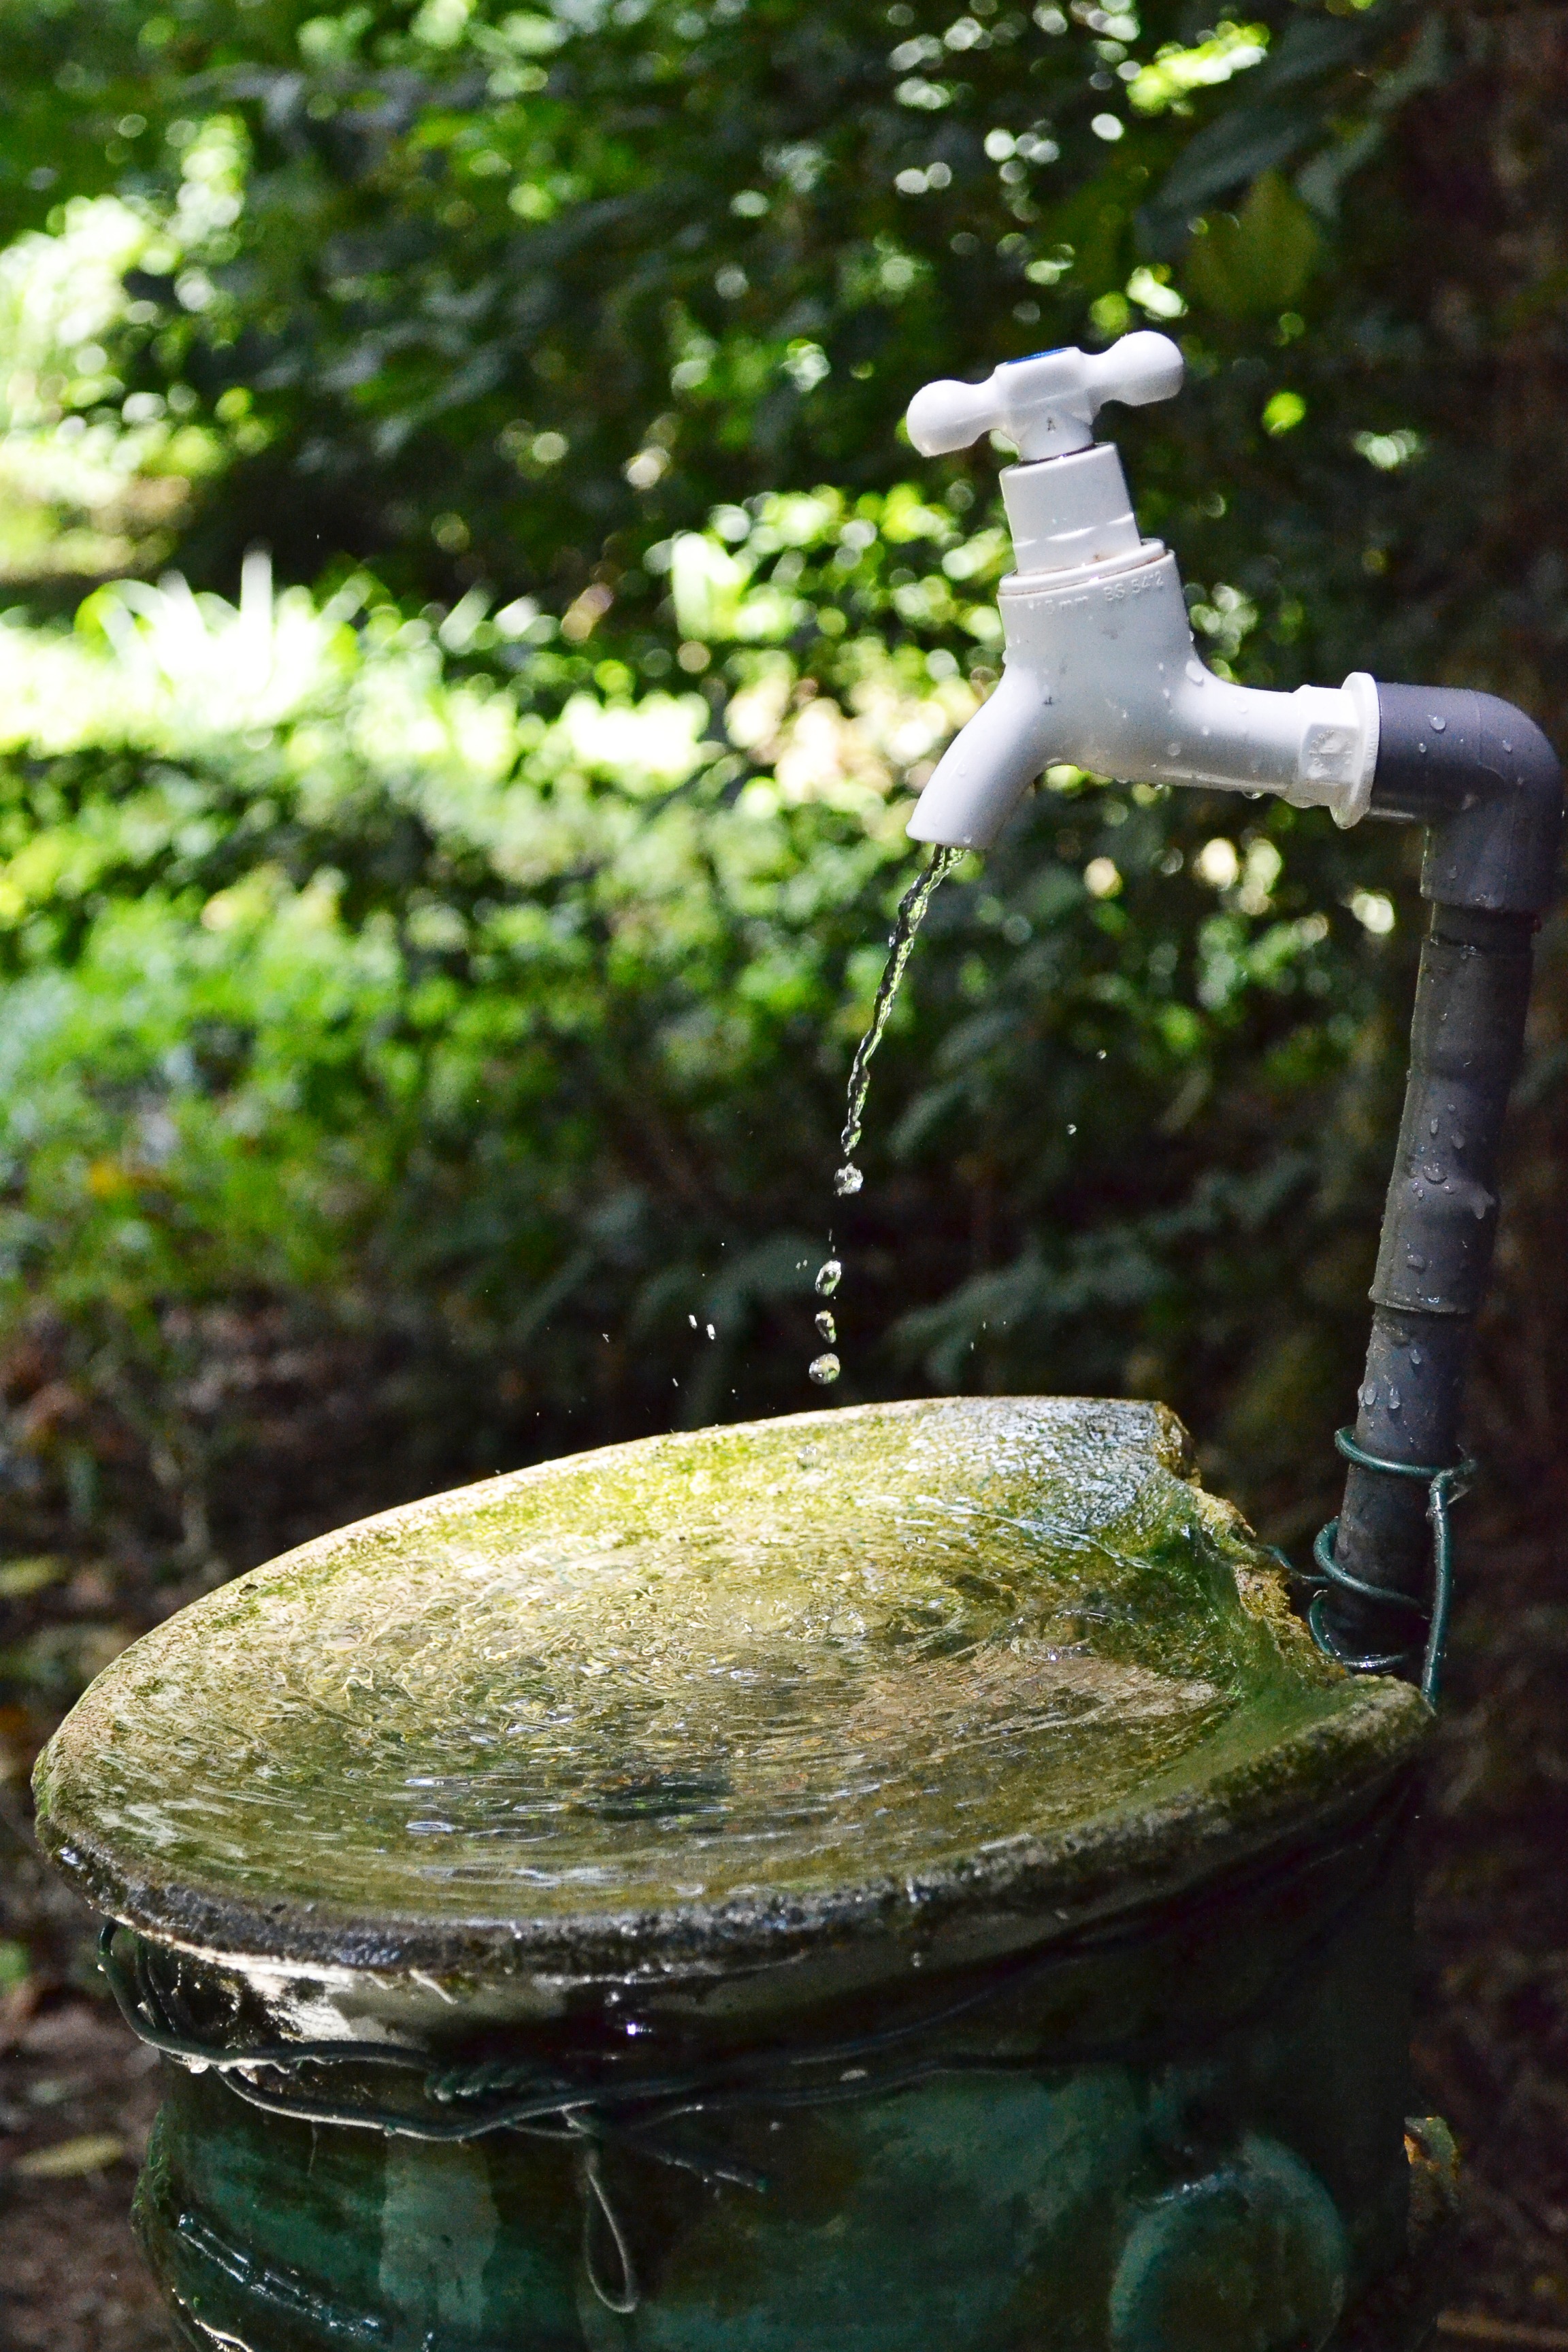
tree, water, nature, plant, lawn, leaf, flower, green, drink, botany, garden, lighting, tap, pipe, fountain, yard, water feature, sri lanka, ceylon, man made object, woody plant, plastic pipe, mawanella, peradniya, white pipe